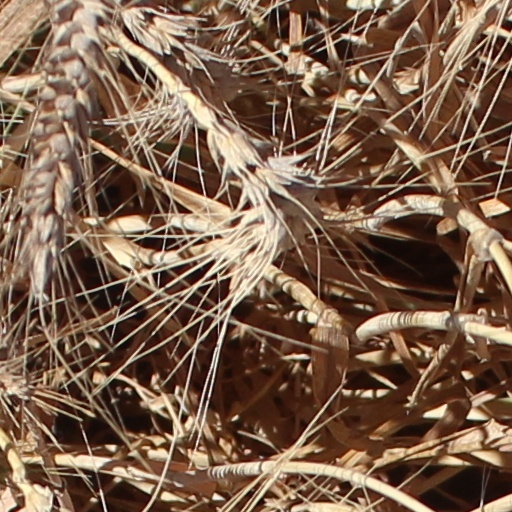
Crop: wheat